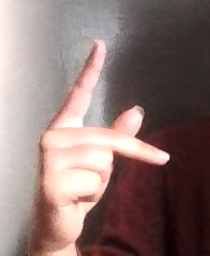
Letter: dha